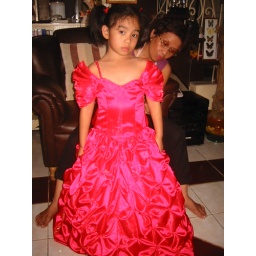
girl in red